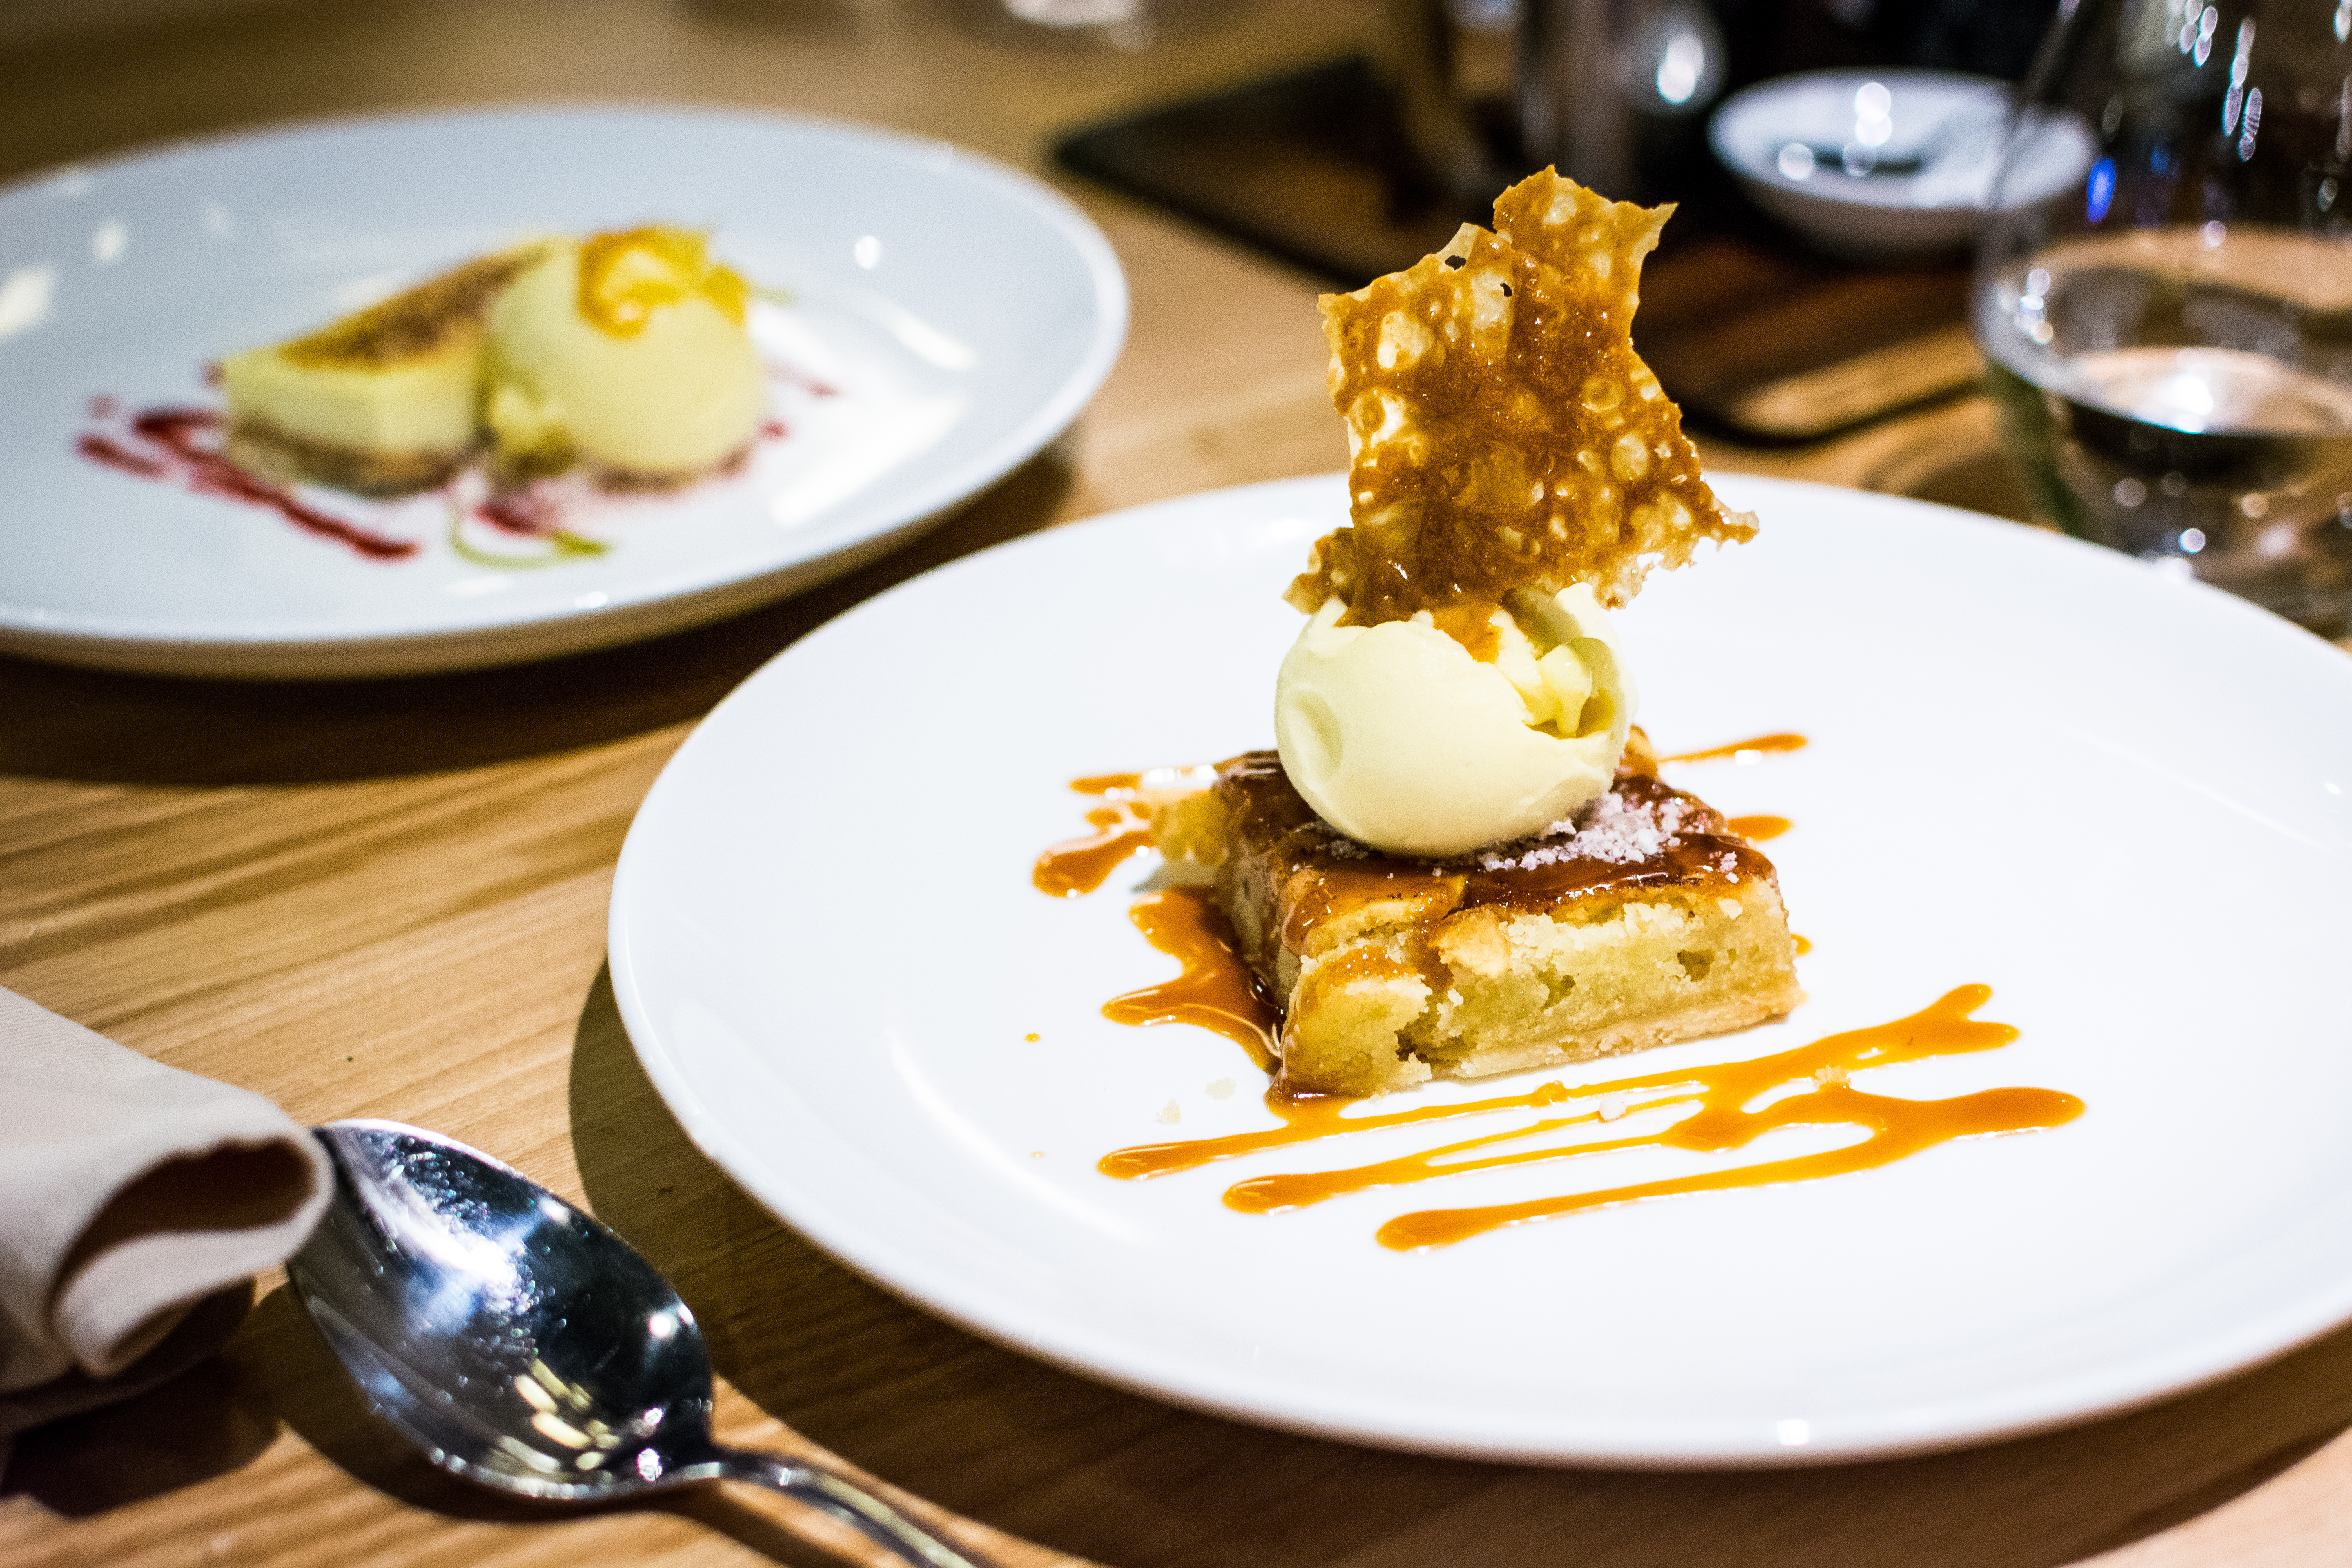
dish, food, cuisine, ingredient, dessert, la carte food, frozen dessert, produce, brunch, pudding, baked goods, culinary art, meringue, recipe, restaurant